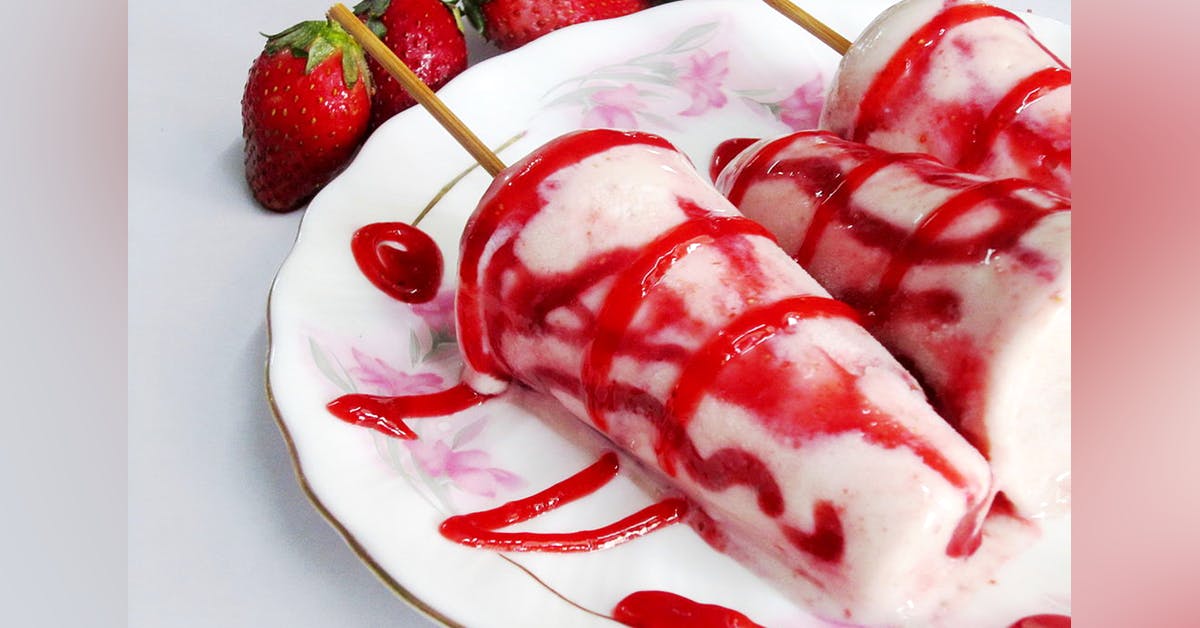
Dish: kulfi